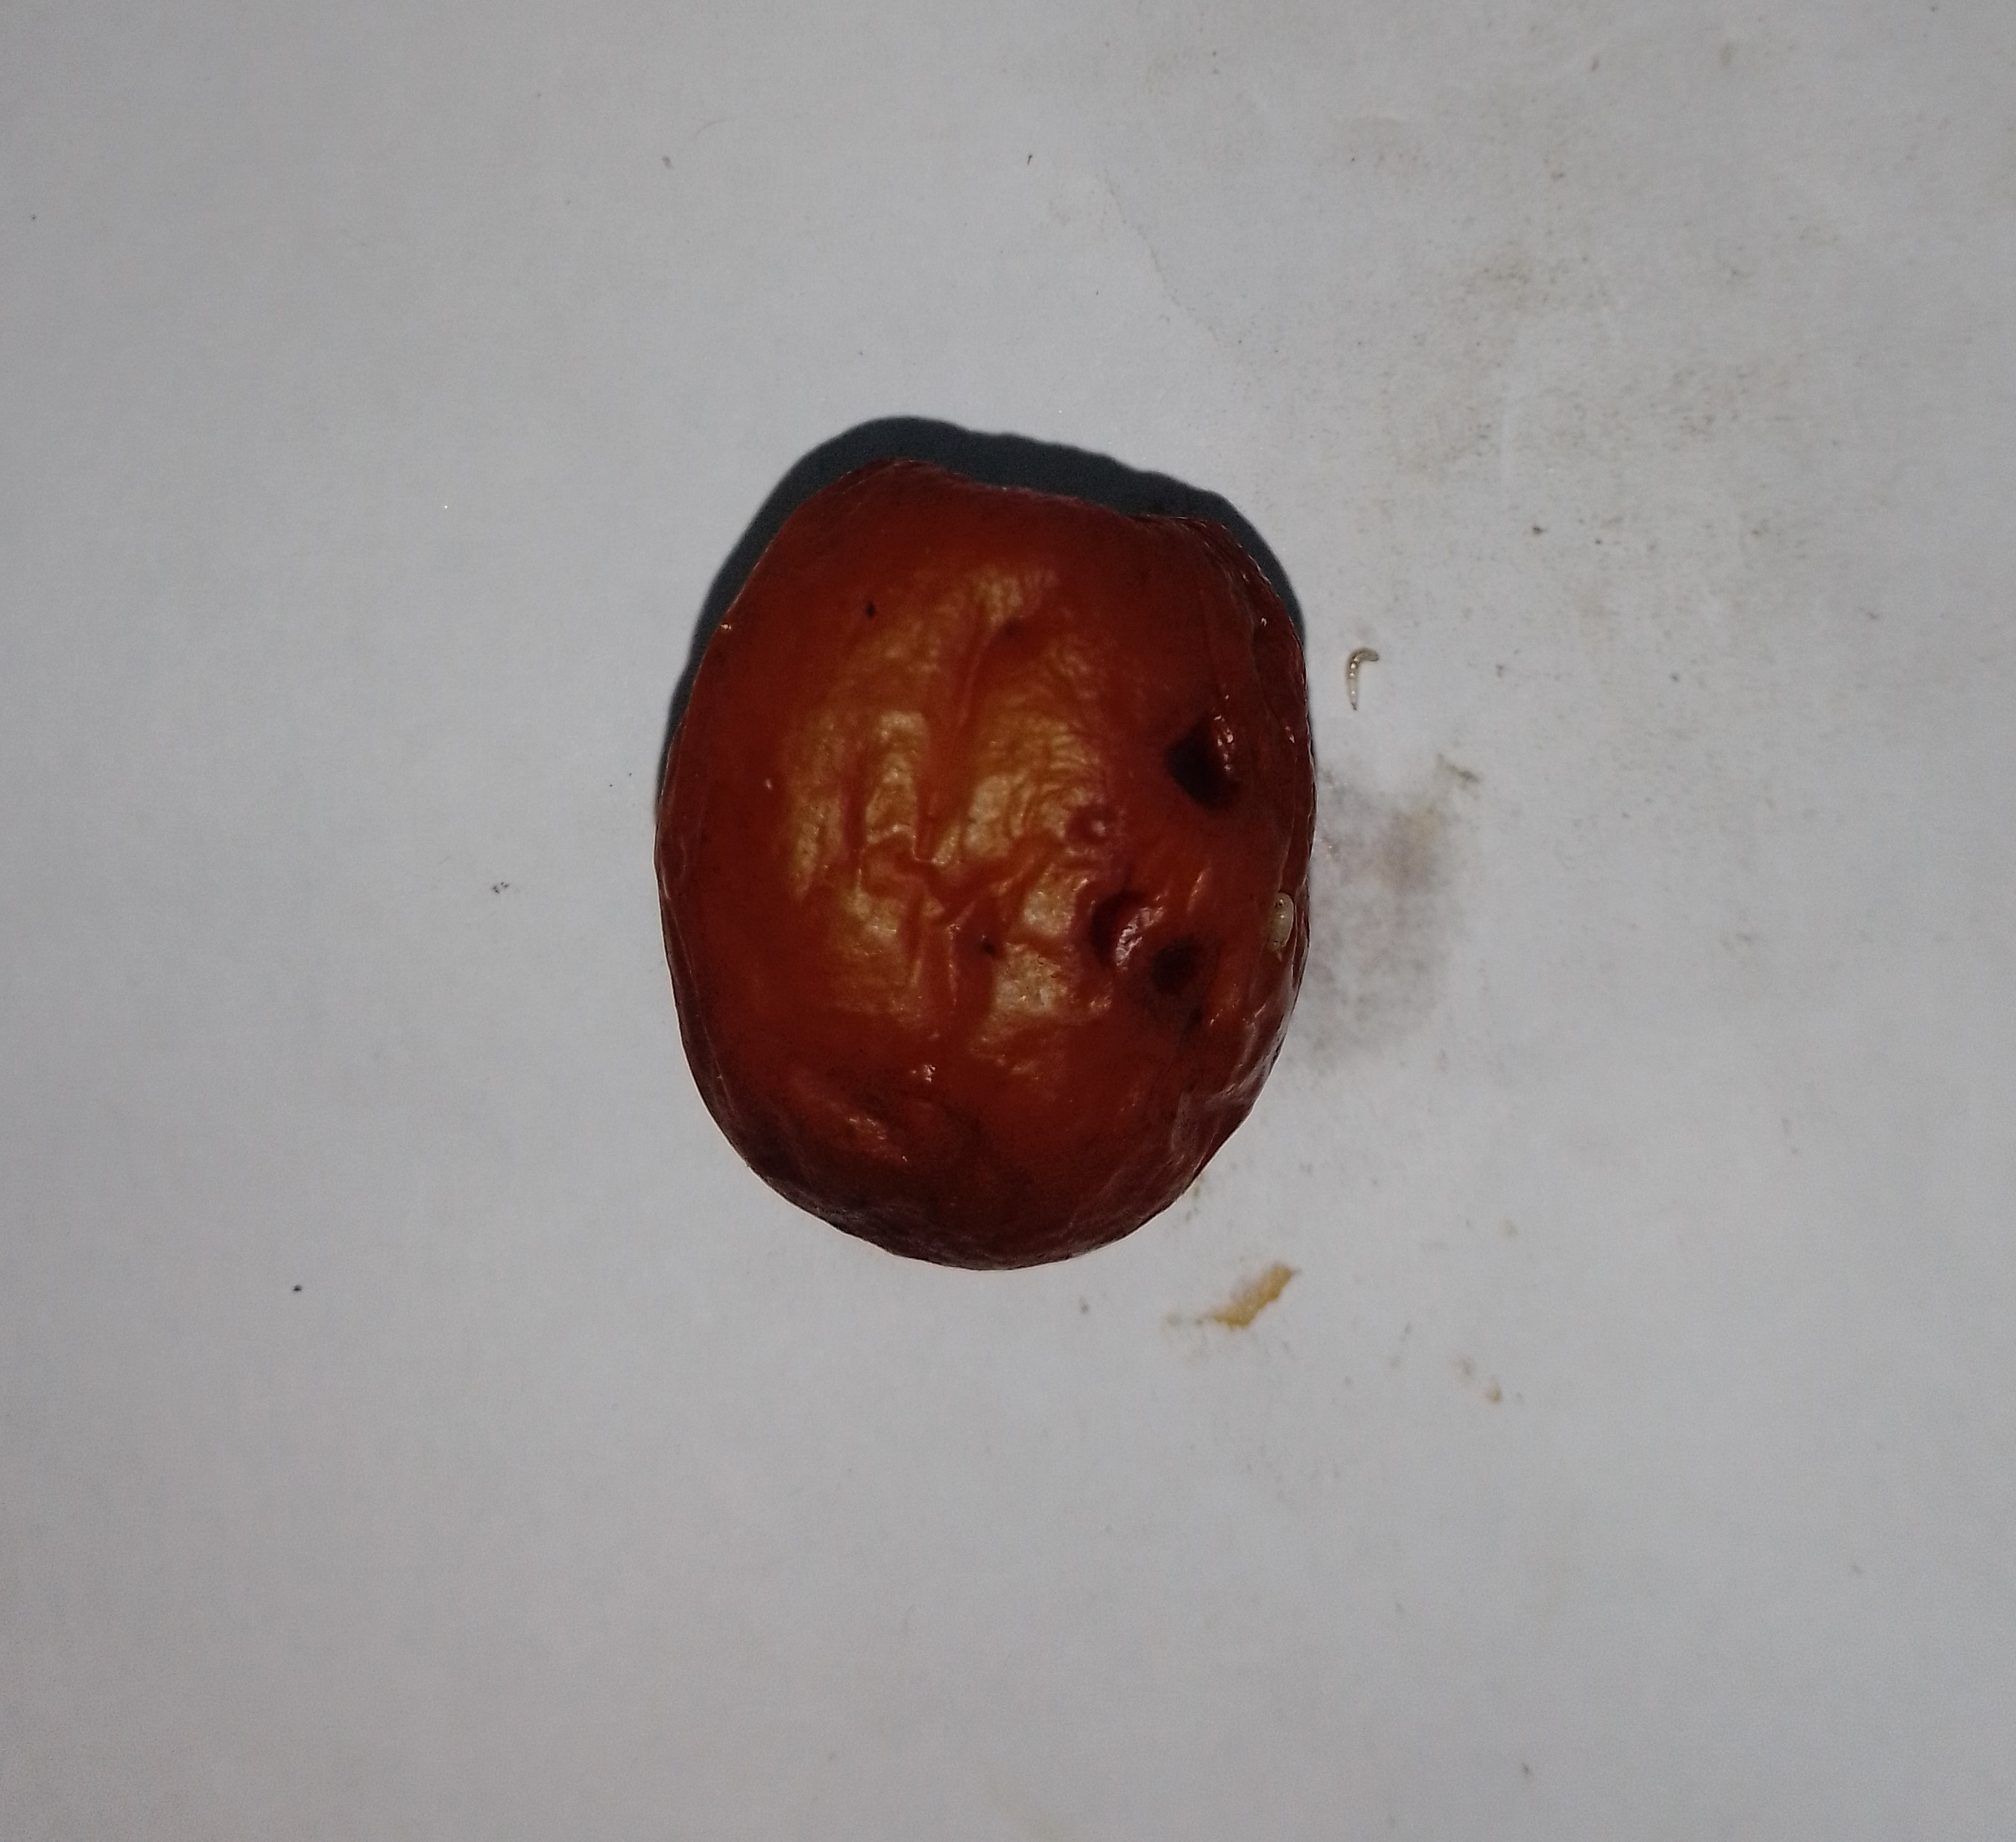
Fruit: jujube
Condition: rotten